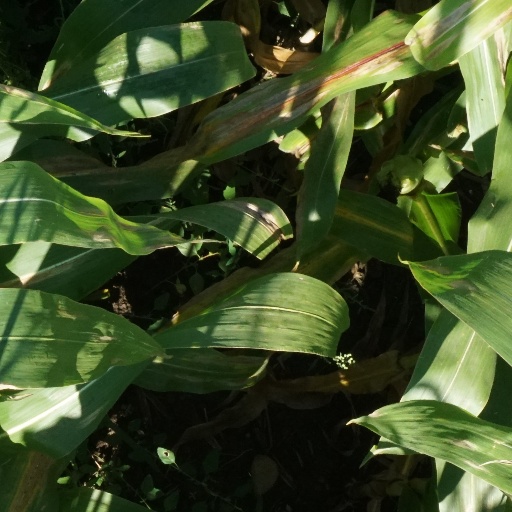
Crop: maize; corn